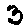
Label: 3